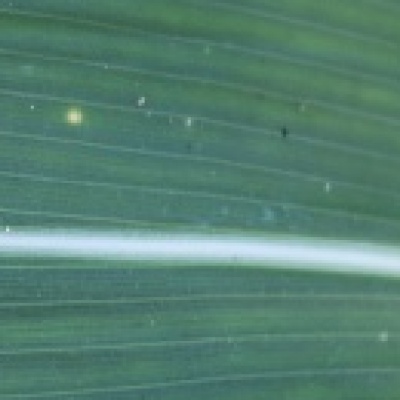
Label: Corn_(Maize)___Leaf_Spot